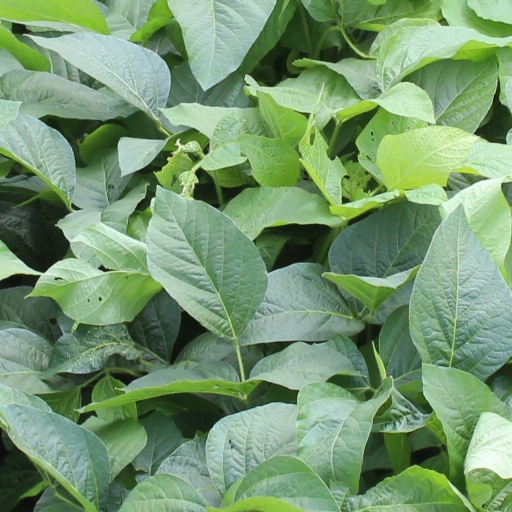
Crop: soybean